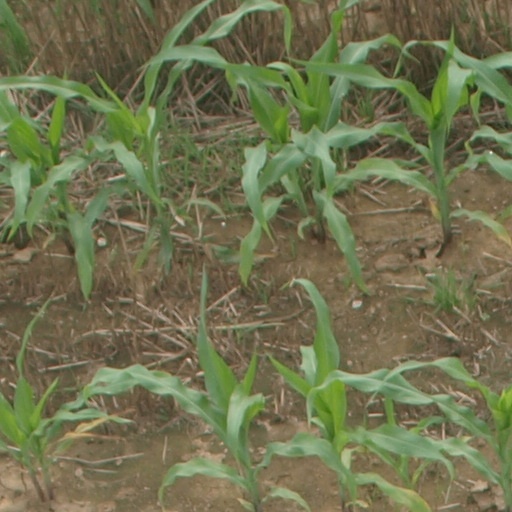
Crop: maize; corn